Victims of Nazi Germany

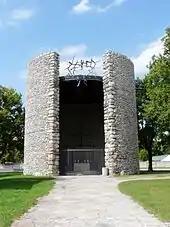
The Mortal Agony of Christ Chapel at Dachau commemorates the clergy who were imprisoned there.

The Nazi genocide of the Romani people was ignored by scholars until the 1980s, and opinions continue to differ on its details. According to historians Donald Niewyk and Francis Nicosia, the genocide of the Romani began later than that of the Jews and a smaller percentage was murdered. Hitler's genocidal campaign against Europe's Romani population involved the application of Nazi "racial hygiene" (selective breeding applied to humans). Despite discriminatory measures, some Romani (including some of Germany's Sinti and Lalleri) were spared deportation and death, with the remaining Romani groups suffering a fate similar to that of the Jews. Romani were deported to the Jewish ghettos, were shot by SS "Einsatzgruppen" in their villages, or deported and gassed in Auschwitz-Birkenau and Treblinka.